Ljubljana

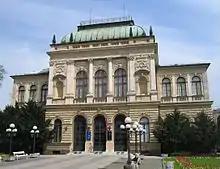
Main building of the Slovenian National Gallery

The Triple Bridge is decorated with stone balusters and stone lamps on all of the three bridges and leads to the terraces looking on the river and poplar trees. It occupies a central point on the east–west axis, connecting the Tivoli City Park with Rožnik Hill, on one side, and the Ljubljana Castle on the other, and the north–south axis through the city, represented by the river. It was enlarged in order to prevent the historically single bridge from being a bottleneck by adding two side pedestrian bridges to the middle one.